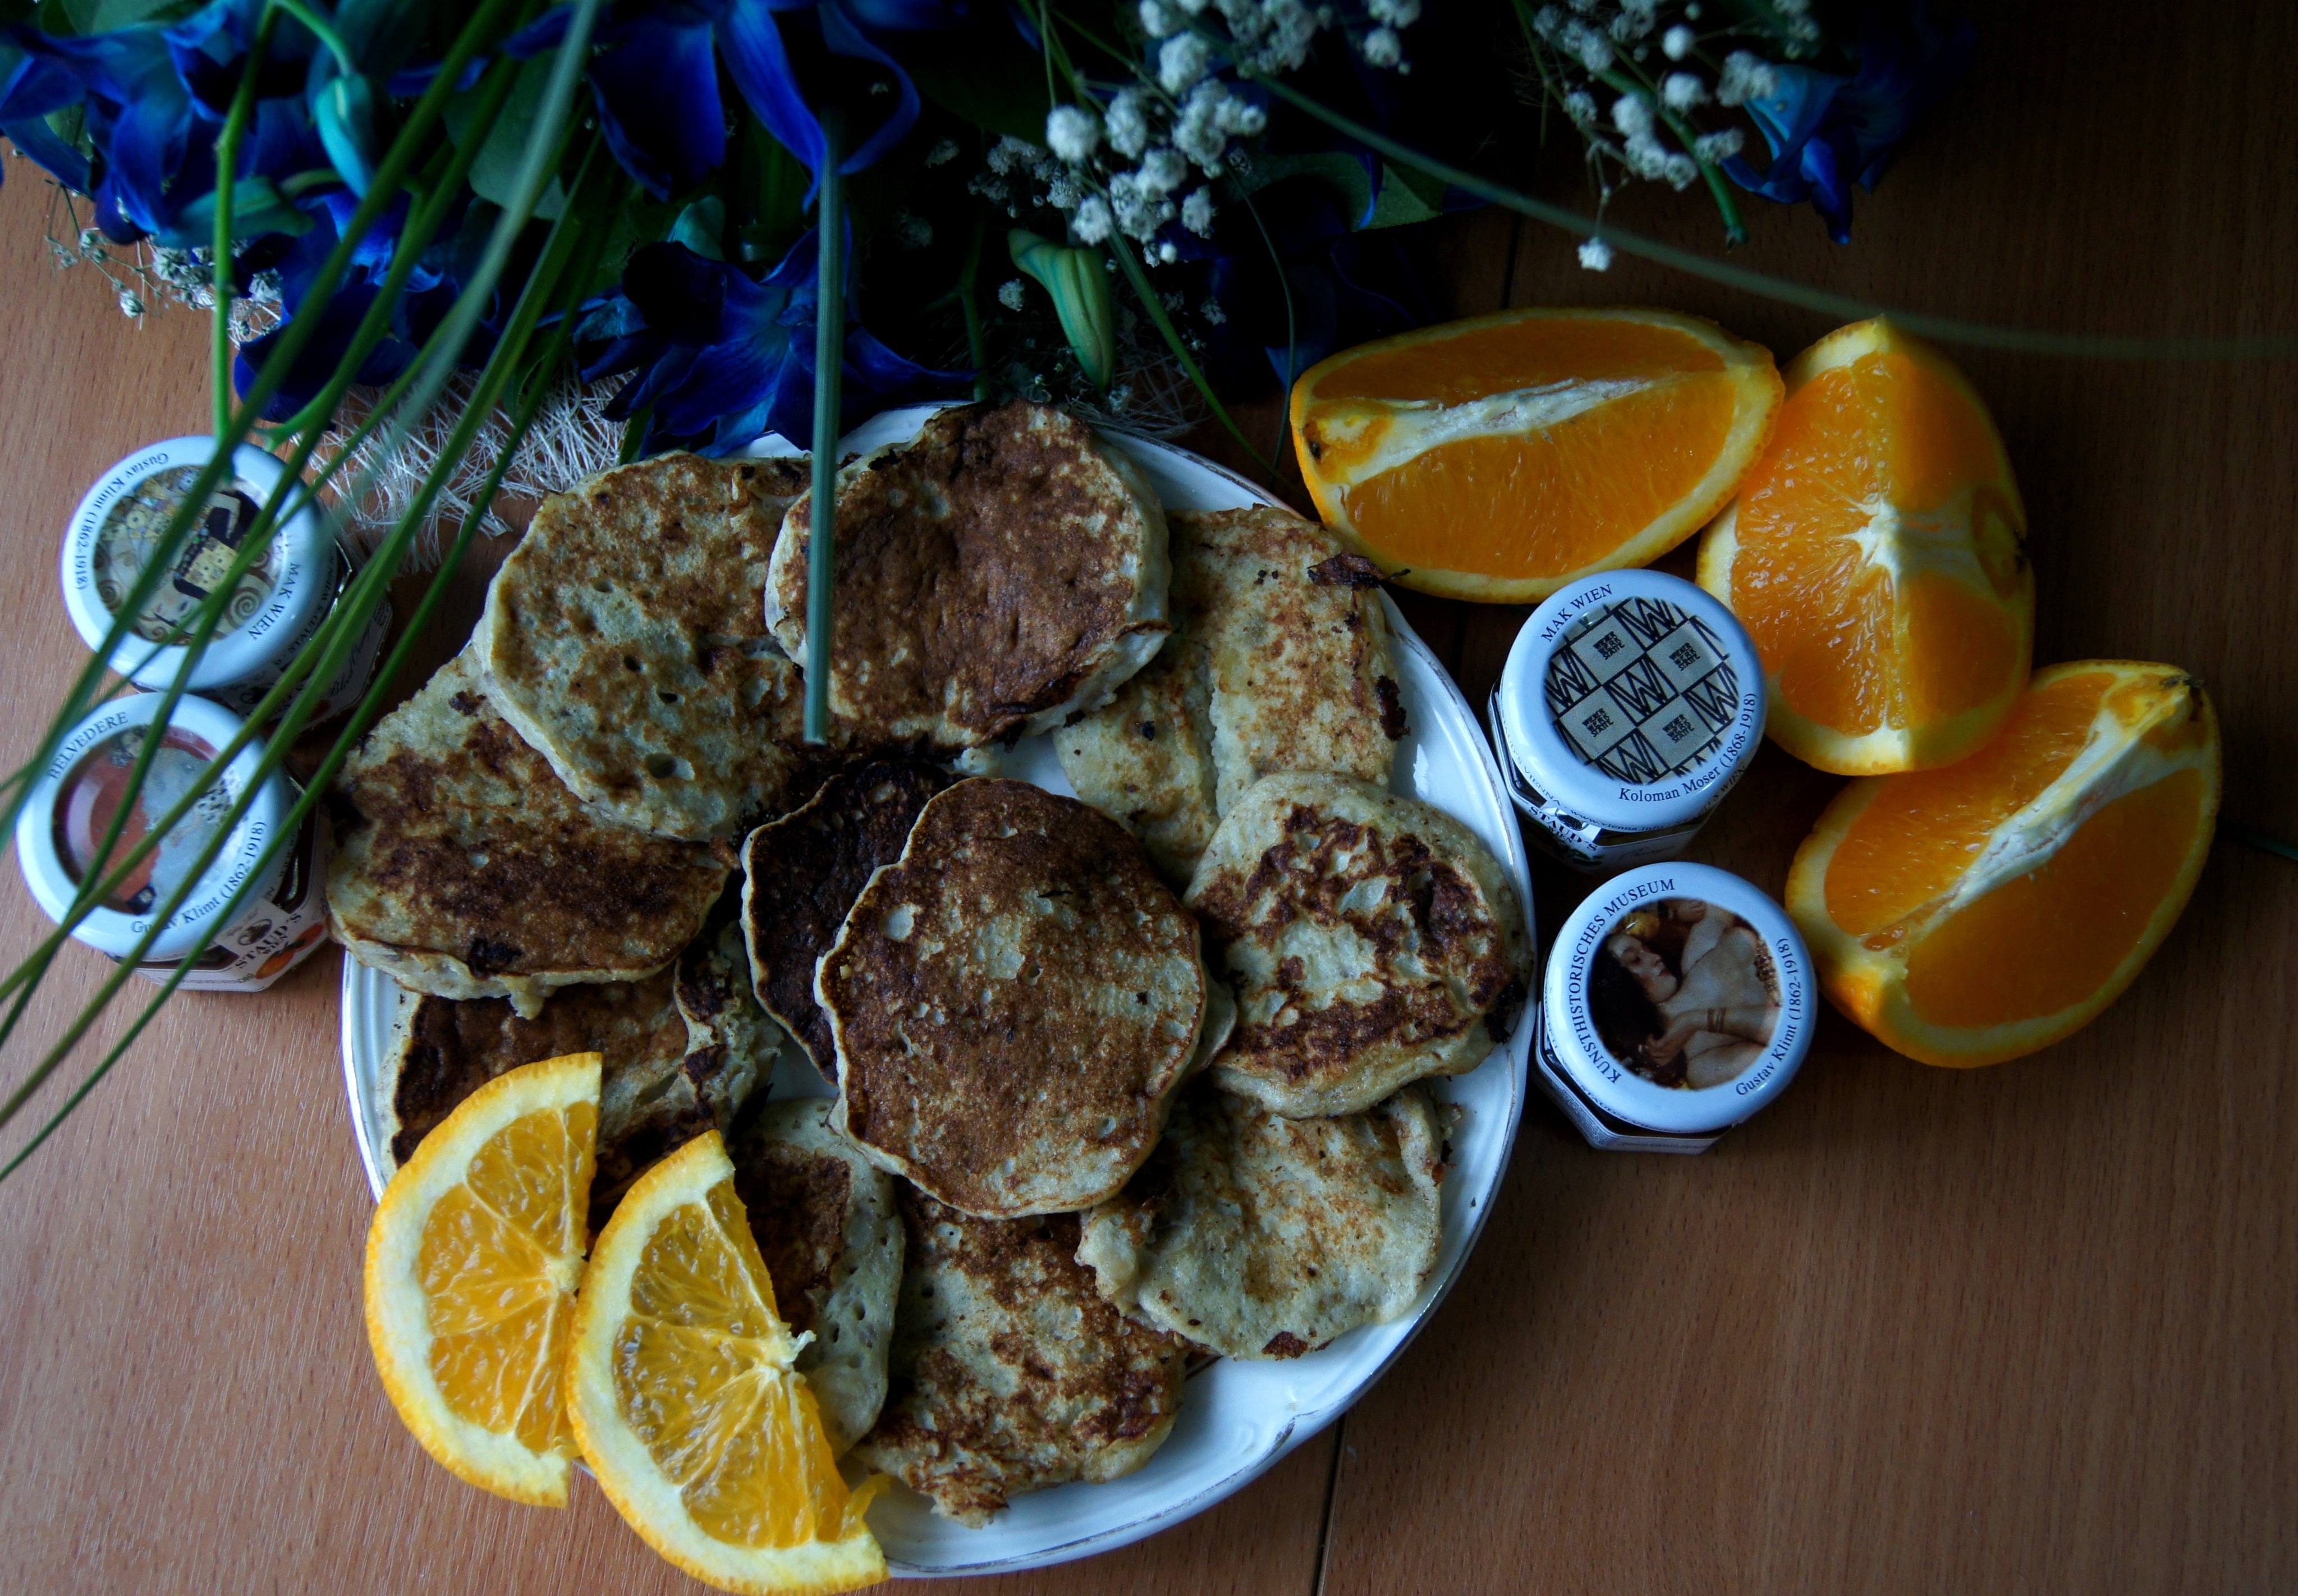
plant, morning, bouquet, dish, meal, food, produce, romance, breakfast, baking, meat, cuisine, orchid, flowers, muffin, jam, bright, composition, oranges, handsomely, flowering plant, beautiful flowers, good morning, blue orchid, art direction, banana pancakes, orange jam